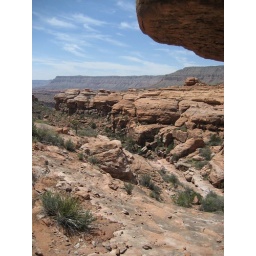
Squint and you might see our green tarp, set up next to the big rock off in the distance.